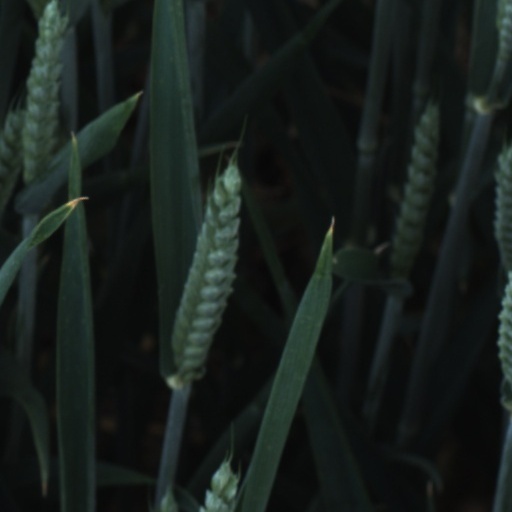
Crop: wheat